Tullio Vinay

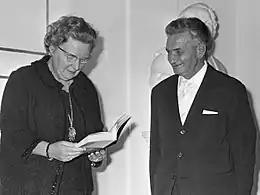
Tullio Vinay with Queen Juliana in 1967

Tullio Vinay was a Waldensian pastor and theologian, as well as an Italian politician, who was born in La Spezia on May 13, 1909 and died in Rome on September 2, 1996. Recognized as a Righteous Among the Nations and founder of two important church institutions, he is one of the leading figures of Italian Protestantism in the 20th century.